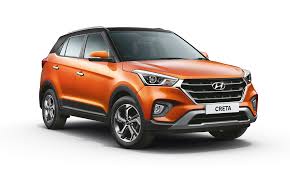
Label: noambulance